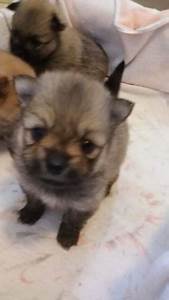
Label: dog